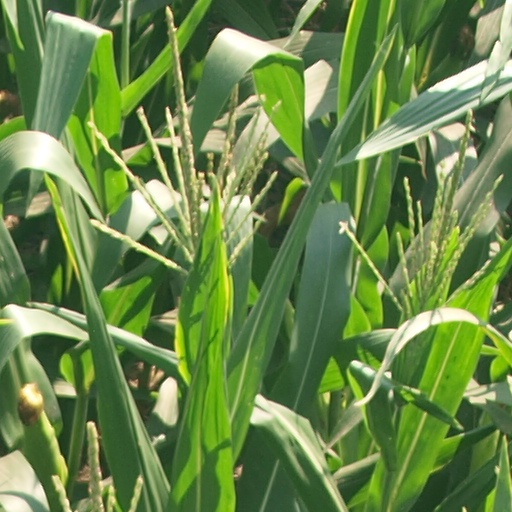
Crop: maize; corn